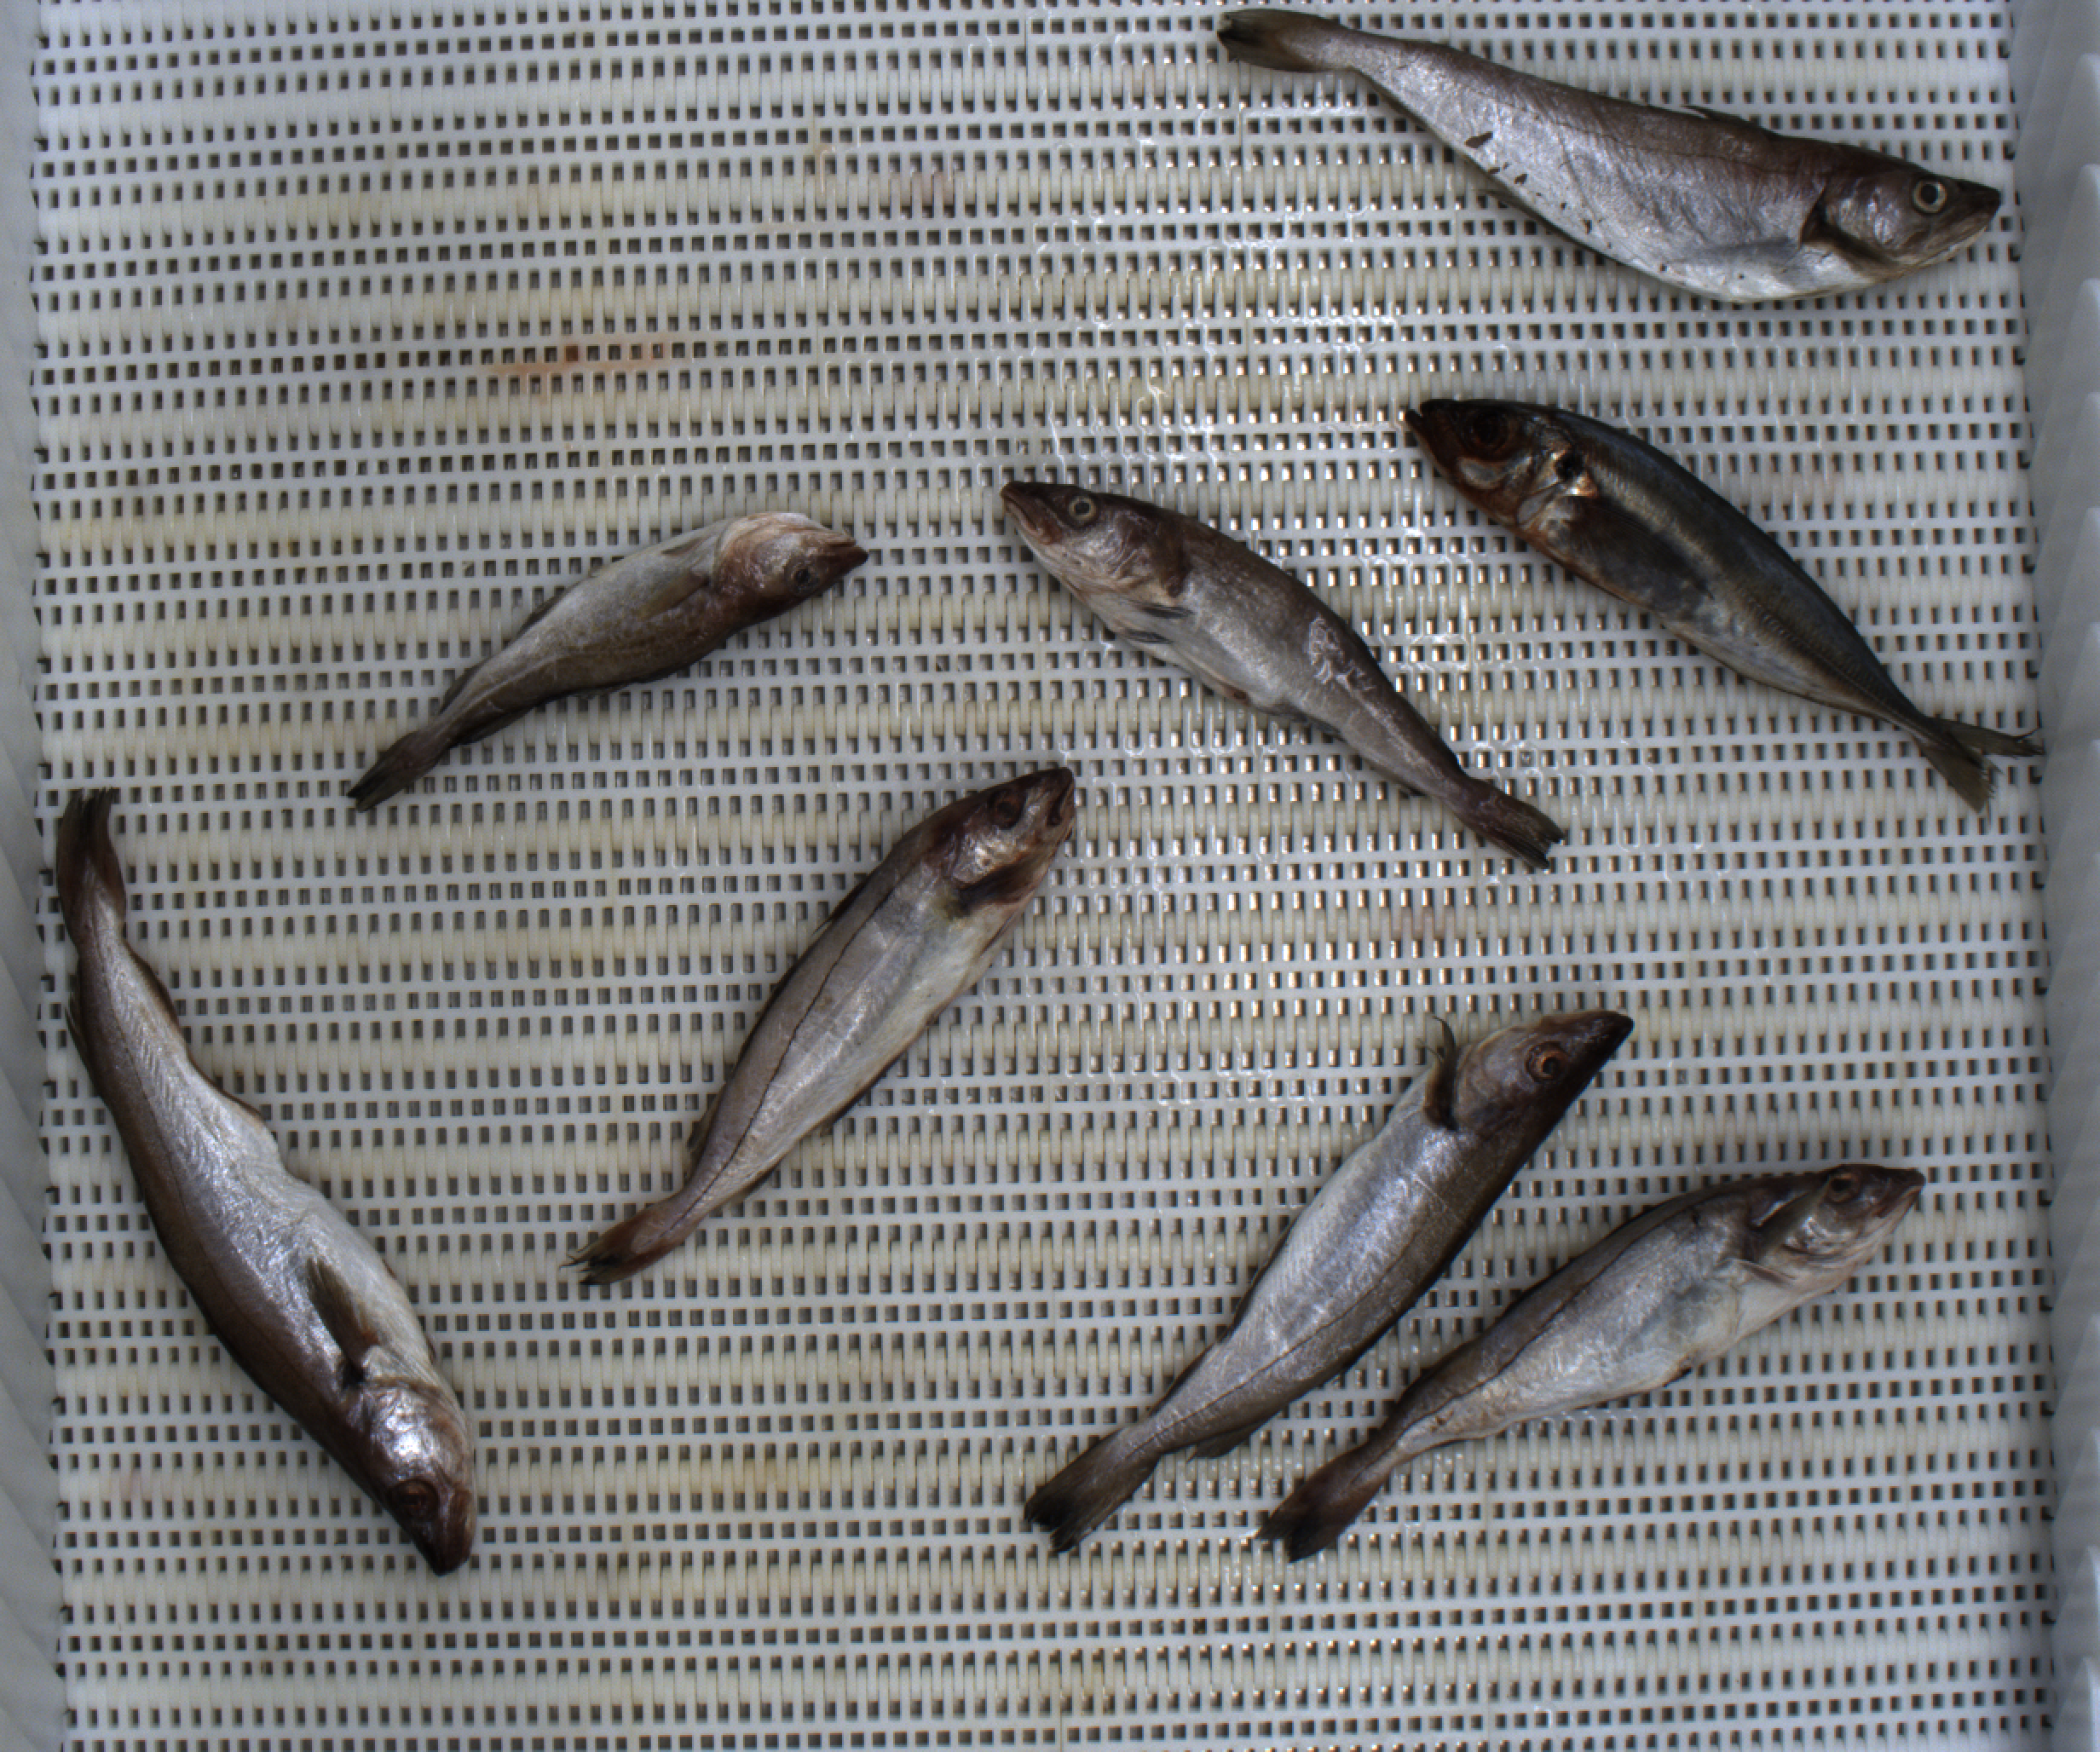
Total fish: 8
Cod: 2
Haddock: 2
Whiting: 3
Hake: 0
Horse mackerel: 1
Saithe: 0
Other: 0